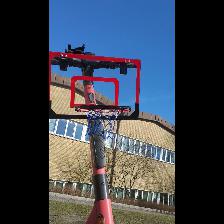
Label: NonHuman